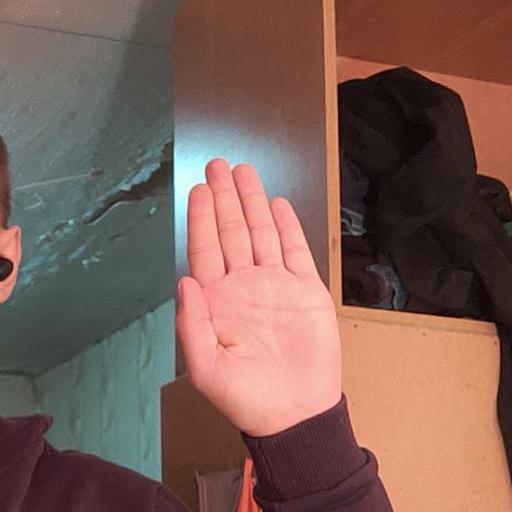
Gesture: stop